Bolton Hill, Baltimore

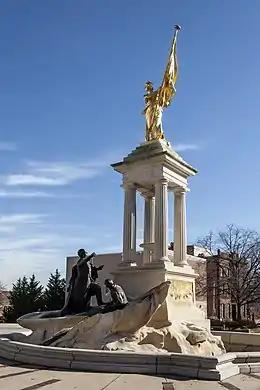
Francis Scott Key Monument

As of the 2010 Census, there were 4,974 people residing within the Bolton Hill neighborhood boundaries. The racial makeup of Bolton Hill, as found in the 2010 census, was 56.4% White, 31.8% African American, 7.3% Asian, 0.2% Native American, 1.1% Other Races, and 3.2% Two or more Races. 65.8% of housing units were renter-occupied, 24% were owner occupied, and 10.2% were vacant, as of 2010.